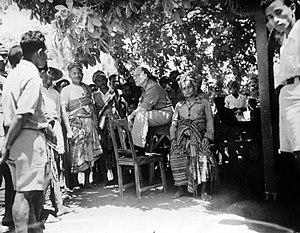
Un prêtre au Timor, entouré de Timorais, pendant l'occupation japonaise en Octobre 1945, à Kafaminano